Cedar Glen Apartments

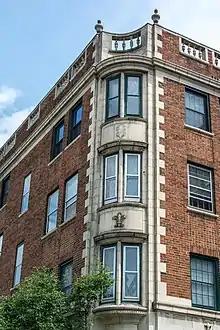
The Cedar Glen Apartments are in the Georgian Revival style, with rooftop balustrades, corner window bays, and extensive brick and stone detailing.

By the 1980s, the Cedar Glen Apartments had lost much of their social cachet. The building was in disrepair due to wear and tear and years of deferred maintenance.